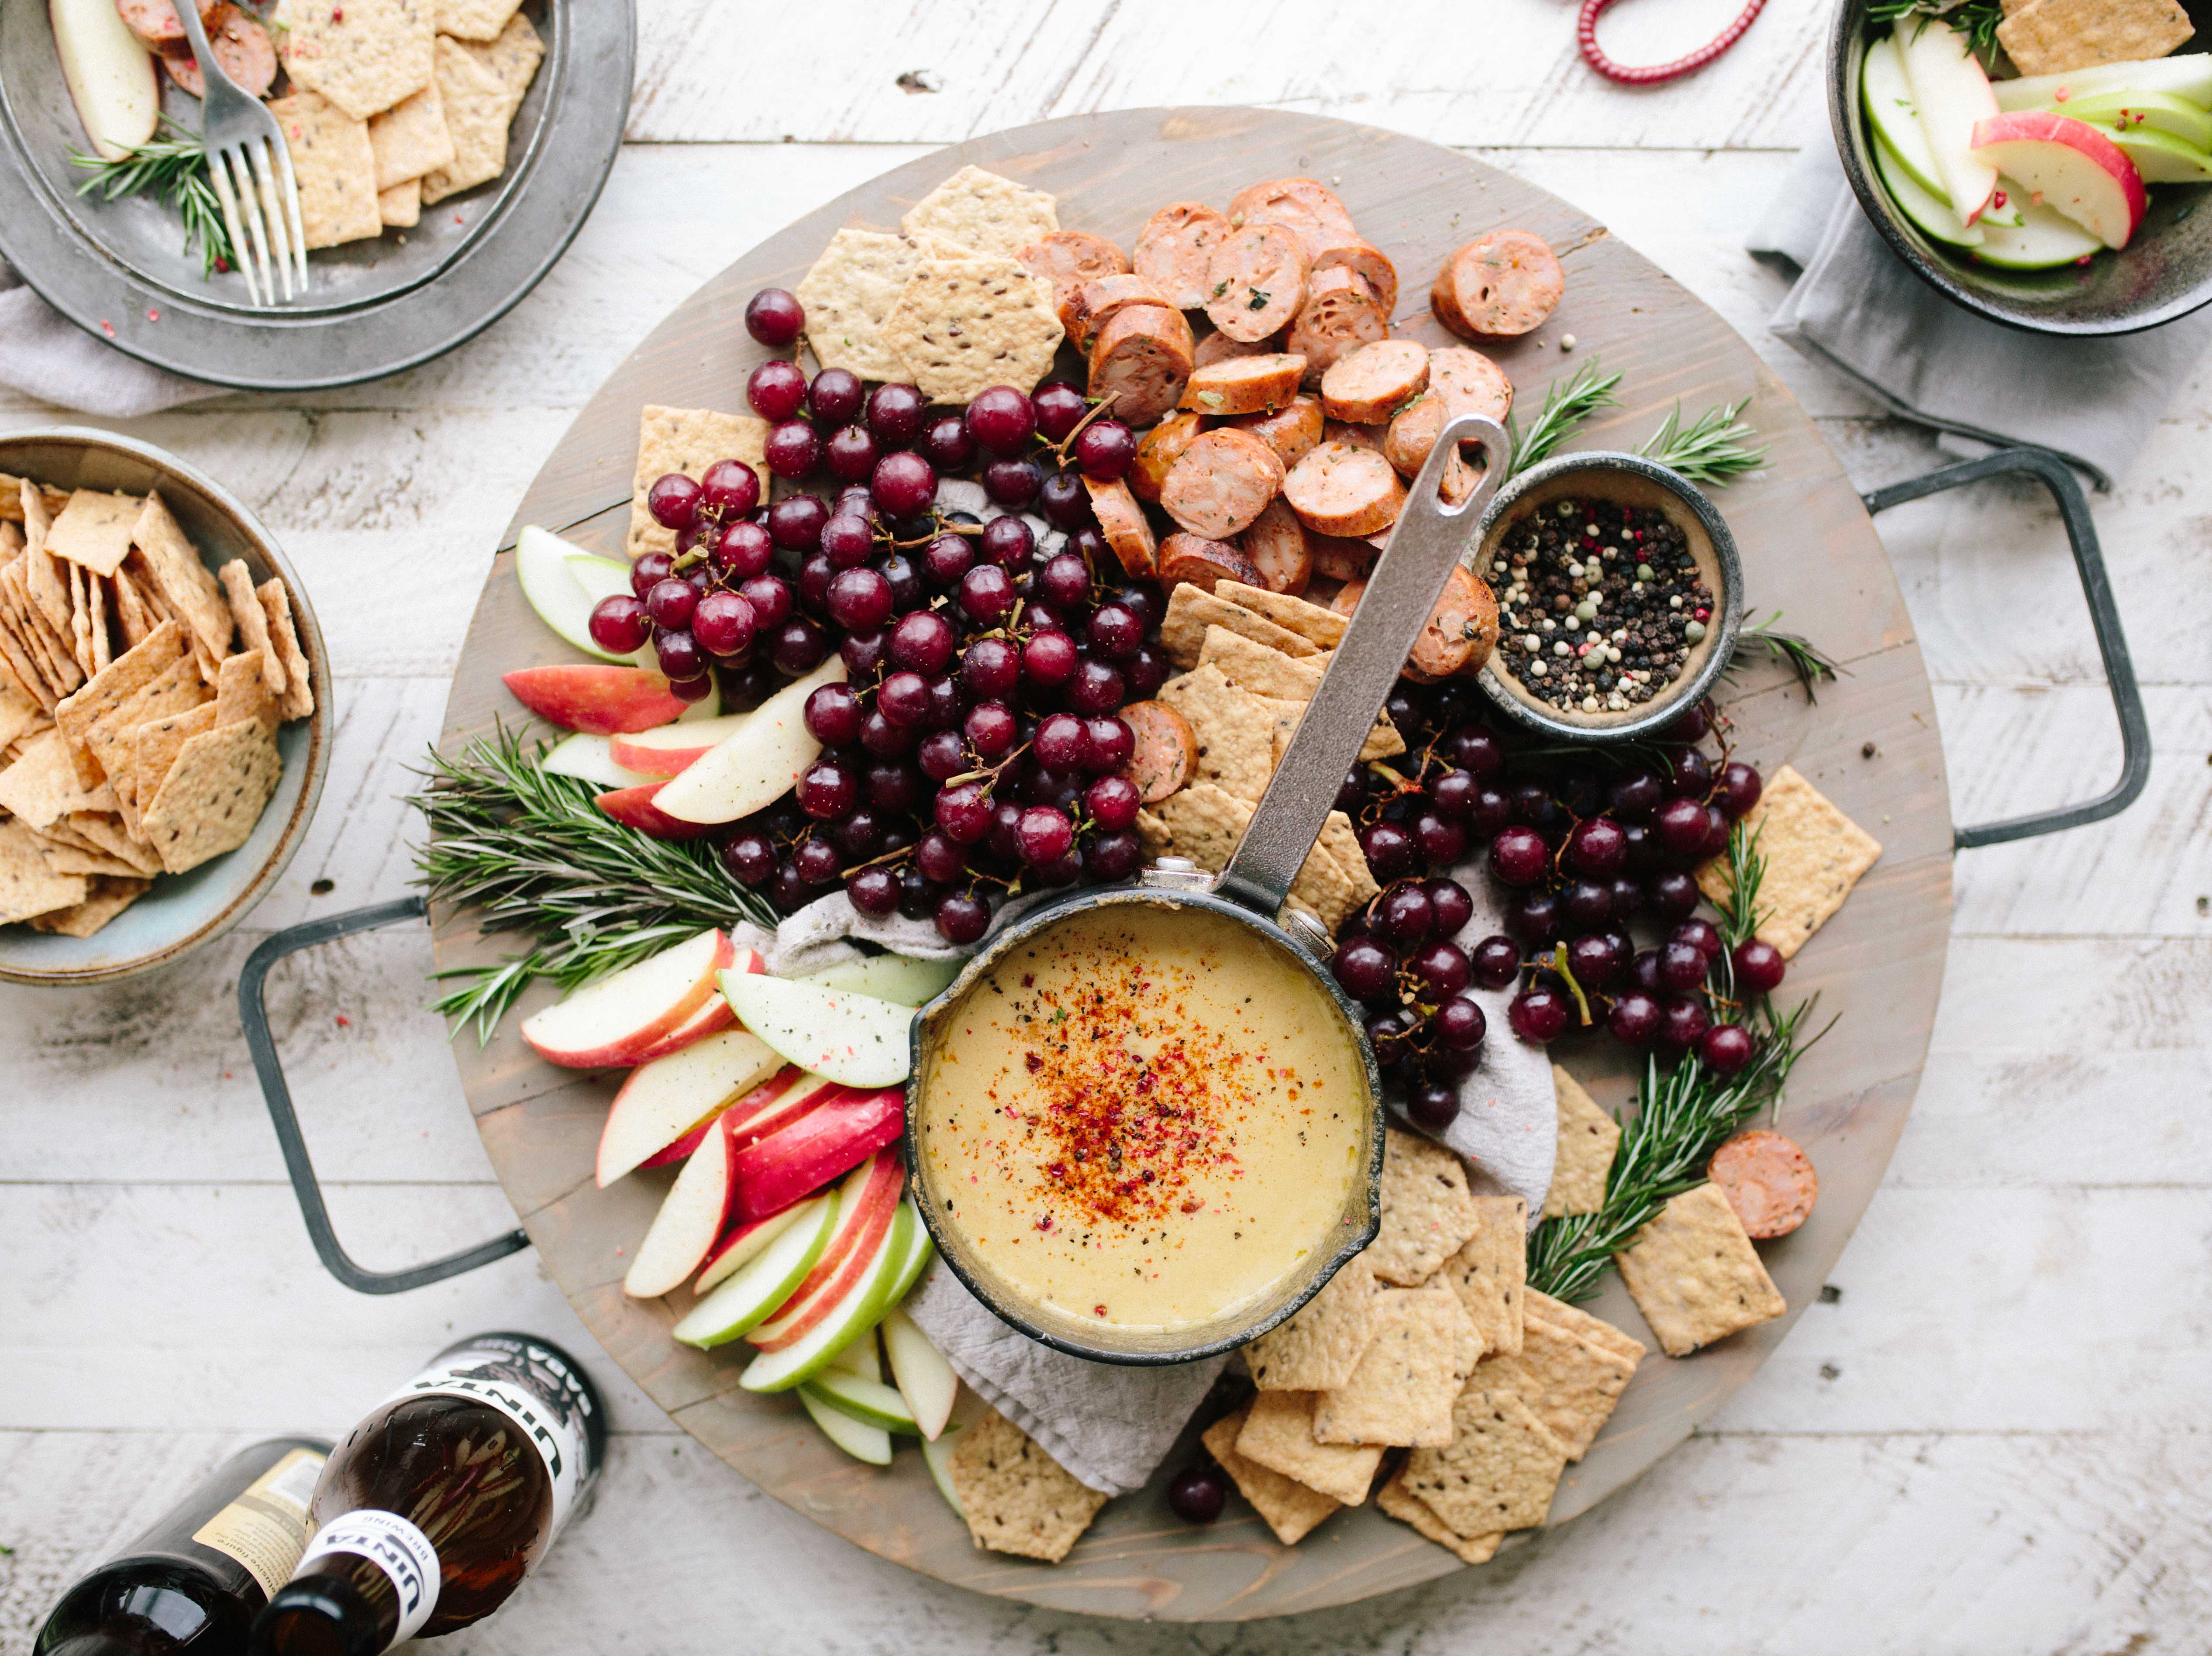
dish, meal, food, produce, vegetable, breakfast, lunch, cuisine, brunch, hors d oeuvre